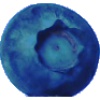
Label: Huckleberry 1